Sarajevo

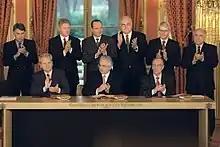
The signing of the Dayton Agreement in Paris ended the 3 1⁄2-year-long Bosnian War

On 12 October 1941, a group of 108 notable Bosniak citizens of Sarajevo signed the Resolution of Sarajevo Muslims by which they condemned the Genocide of Serbs organized by the Ustaše, made a distinction between the Bosniaks who participated in such persecutions and the rest of the Bosniak population, presented information about the persecutions of Bosniaks by the Ustaše, and requested security for all citizens of the country, regardless of their identity. During the summer of 1941, Ustaše militia periodically interned and executed groups of Sarajevo Serbs. In August 1941, they arrested about one hundred Serbs suspected of ties to the resistance armies, mostly church officials and members of the intelligentsia, and executed them or deported them to concentration camps. By mid-summer 1942, around 20,000 Serbs found refuge in Sarajevo from Ustaše terror.